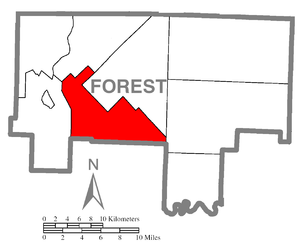
Green Township est un township situé au sud du comté de Forest, en Pennsylvanie, aux États-Unis. En 2010, il comptait une population de 522 habitants.